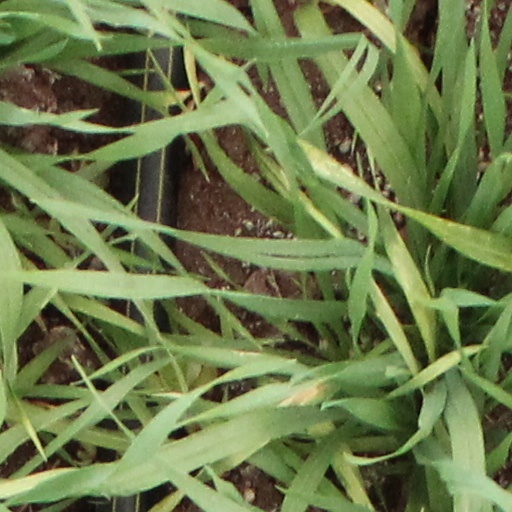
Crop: wheat